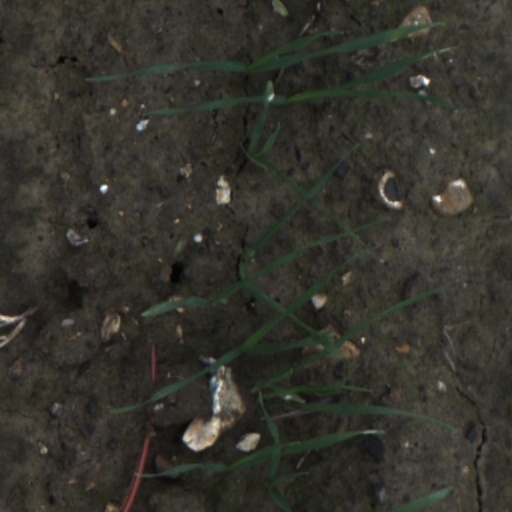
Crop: wheat